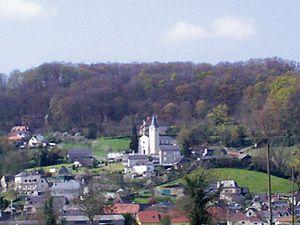
Arbus est une commune française, située dans le département des Pyrénées-Atlantiques en région Nouvelle-Aquitaine.